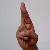
The image shows a hand gesture representing the letter 'R' in Indian Sign Language.